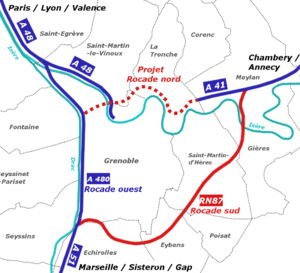
La rocade de Grenoble est composée de deux rocades : la RN87, ainsi que l'autoroute urbaine A480. Ces deux rocades, sous forme autoroutière à 2 × 2 voies, sont limitées à 90 km/h et desservent la proche banlieue grenobloise ainsi que les principaux quartiers de la ville-centre.